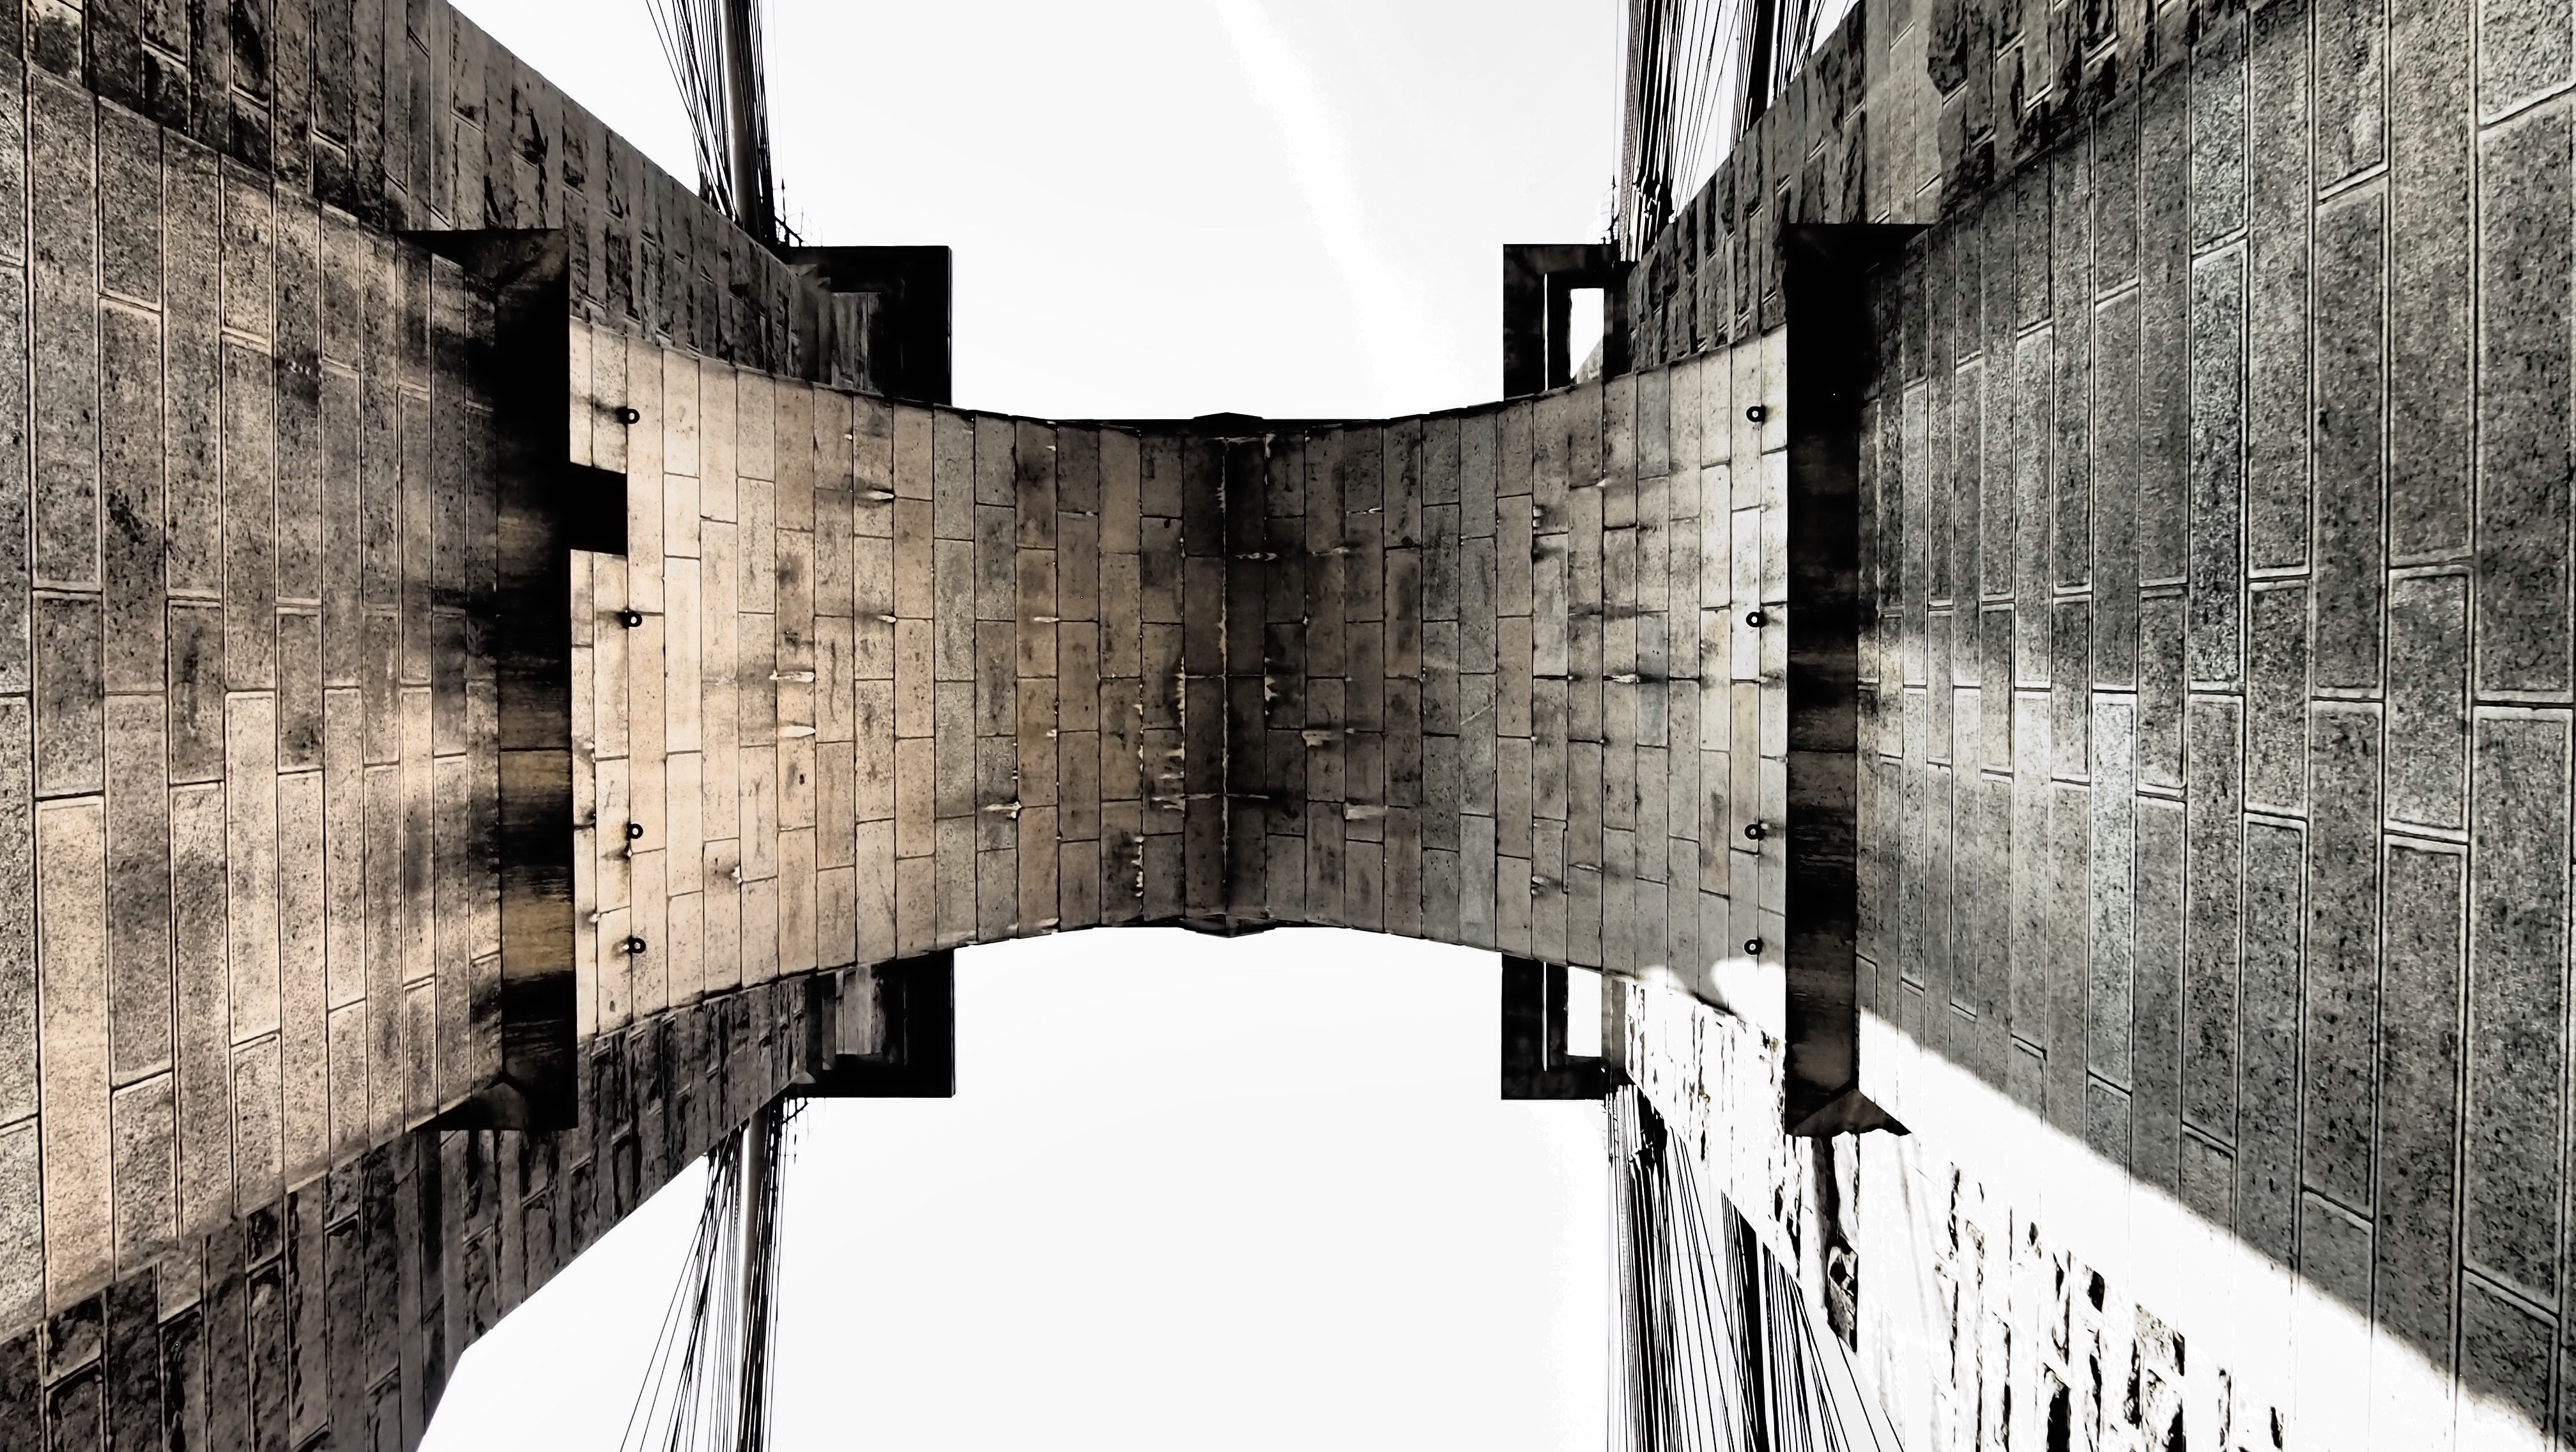
black and white, architecture, wood, white, alley, new york, wall, new york city, arch, brooklyn bridge, landmark, facade, attraction, monochrome, places of interest, symmetry, urban area, monochrome photography, ancient history